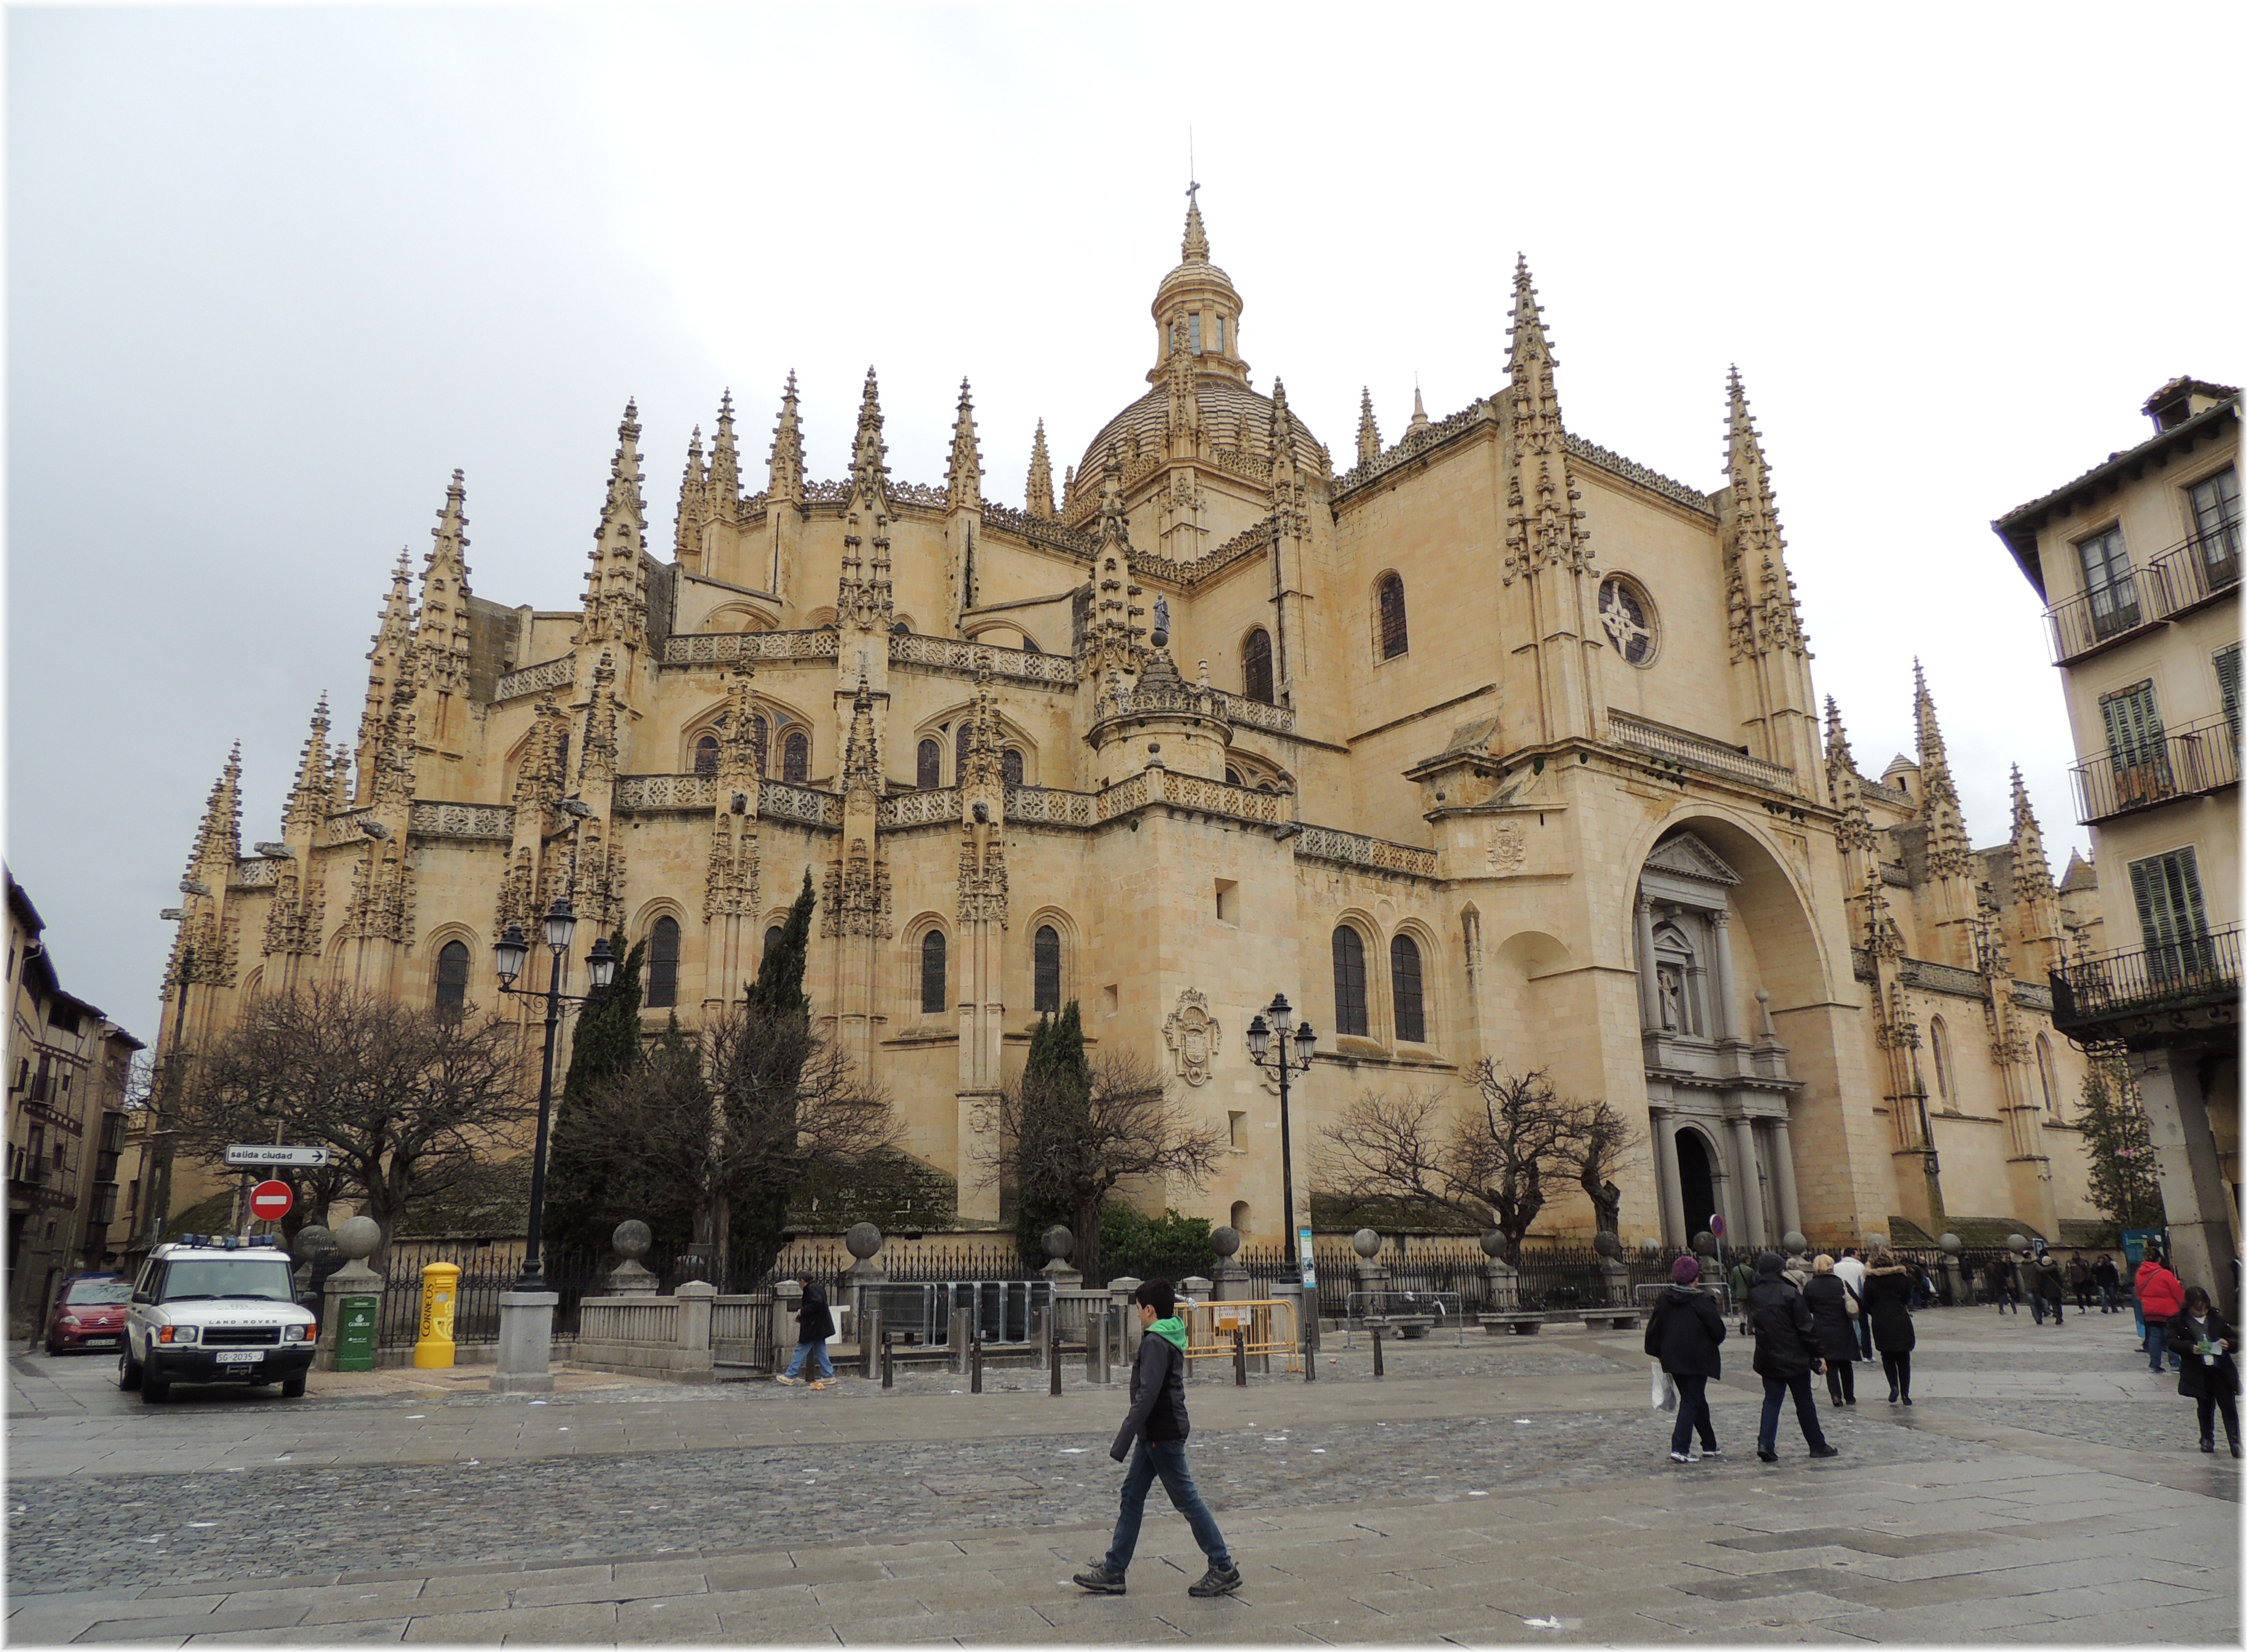
building, palace, city, europe, plaza, church, cathedral, place of worship, spain, espagne, arquitectura, europa, monumento, iglesia, catedral, catedrales, ciudad, mygearandme, castillayleon, segovia, town square, basilica, cidade, espana, igrexa, castillaleon, arquitecture, iglesias, monumentos, gothic architecture, tours, historic site